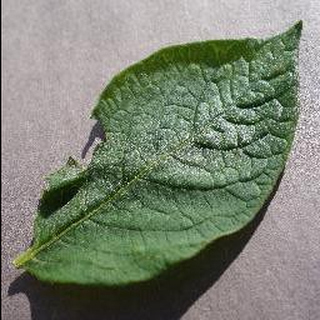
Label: healthy_potato